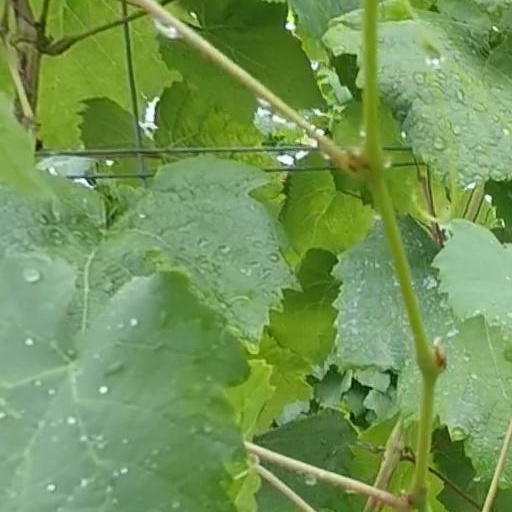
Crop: grape